Gilbert Archey

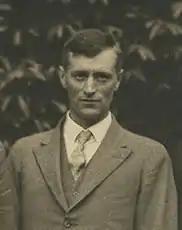
Archey in 1927

Sir Gilbert Edward Archey (4 August 1890 – 20 October 1974) was a New Zealand zoologist, ethnologist, World War I officer, and museum director. He wrote one of the major works on the moa, based on his own field work and collection. He also published numerous articles and described many new animal species.